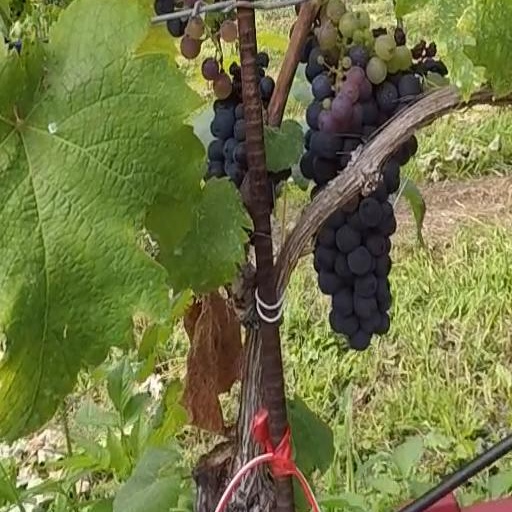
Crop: grape